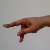
The image shows a hand gesture representing the letter 'P' in Indian Sign Language.